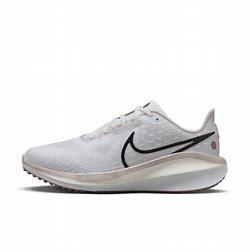
Brand: Nike
Model: Vomero 17